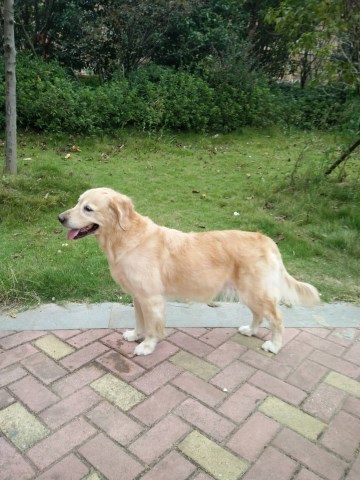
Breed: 5355-n000126-golden_retriever